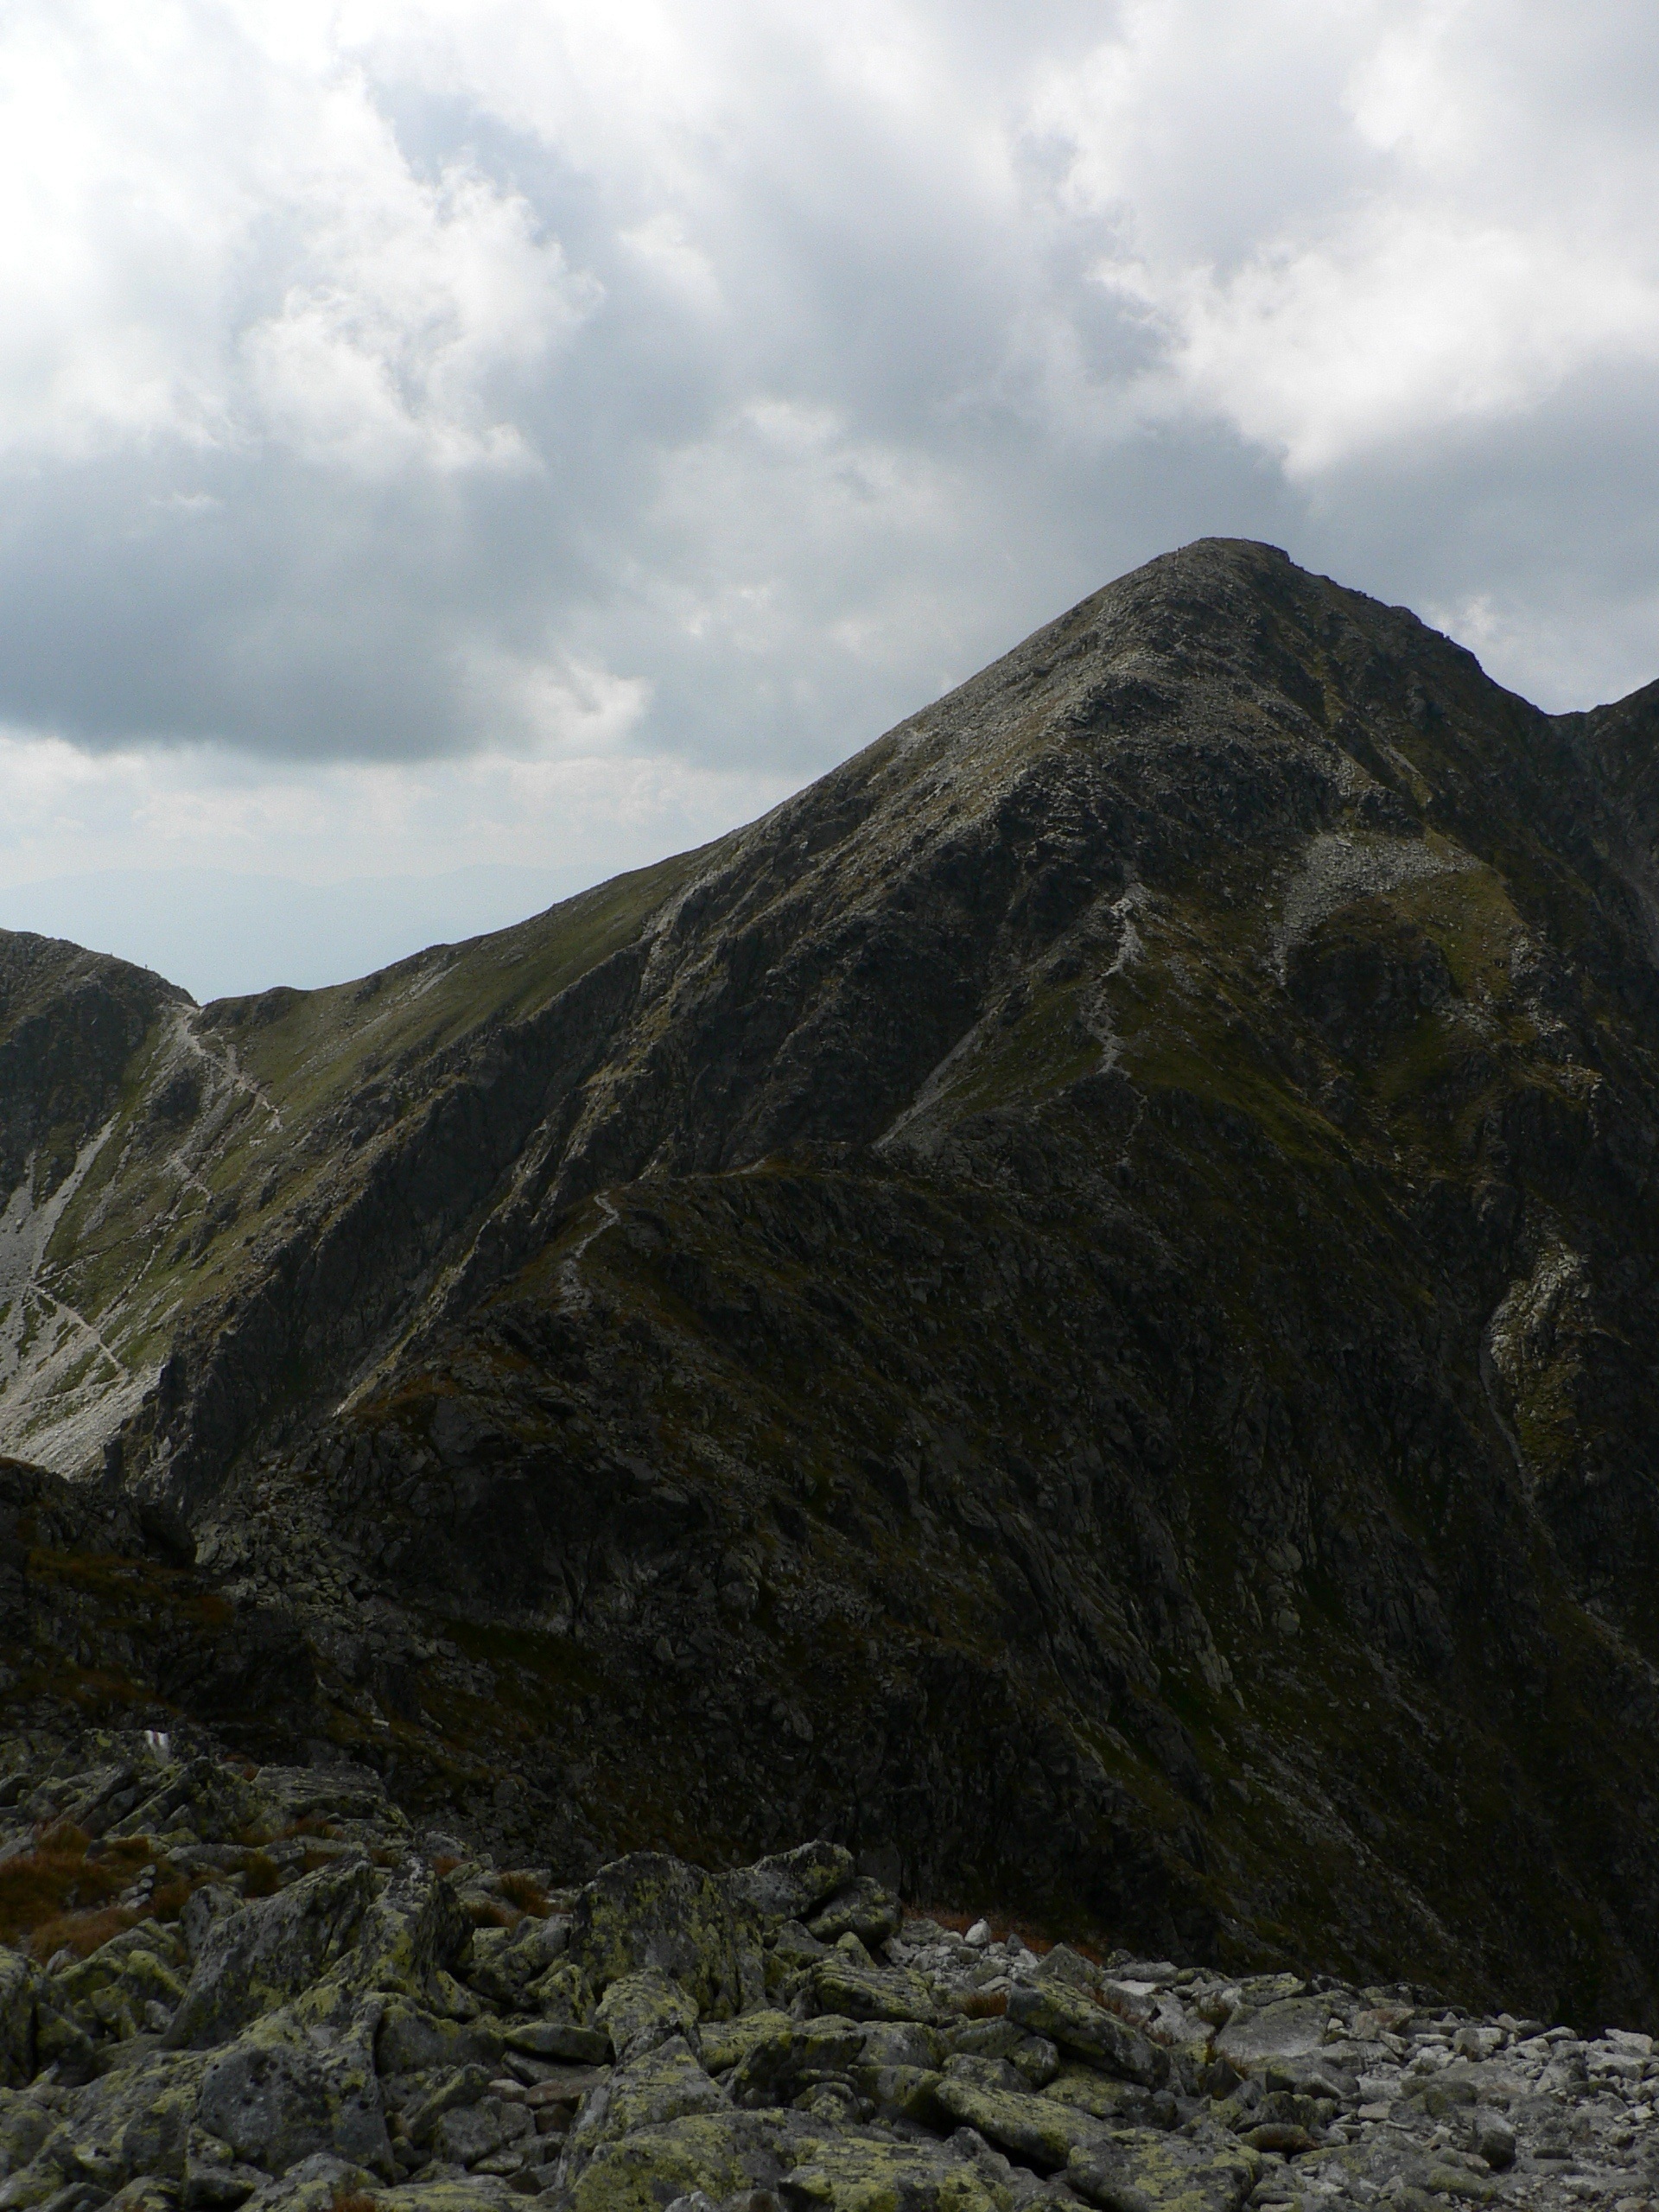
landscape, nature, rock, wilderness, walking, mountain, trail, hill, lake, adventure, valley, mountain range, cliff, highland, terrain, ridge, summit, clouds, geology, mountains, alps, plateau, fell, loch, tatry, slovakia, landform, mountain pass, geographical feature, mountainous landforms, pacho a